Troy Caupain

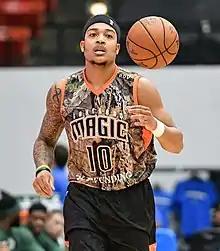
Caupain with the Lakeland Magic in 2019

Troy Wendel Caupain Jr. (born November 29, 1995) is an American professional basketball player who last played for SIG Strasbourg of the French LNB Pro A. He played college basketball for Cincinnati.